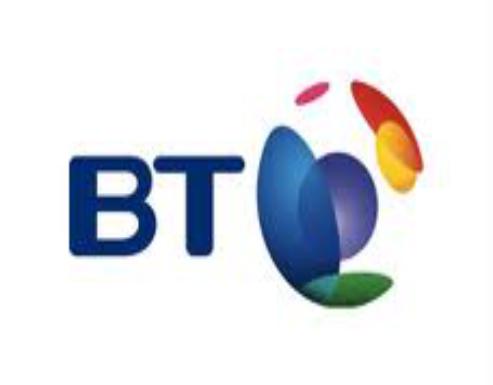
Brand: BT Conferencing
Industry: Others